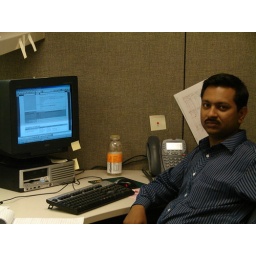
My desk in travelers office